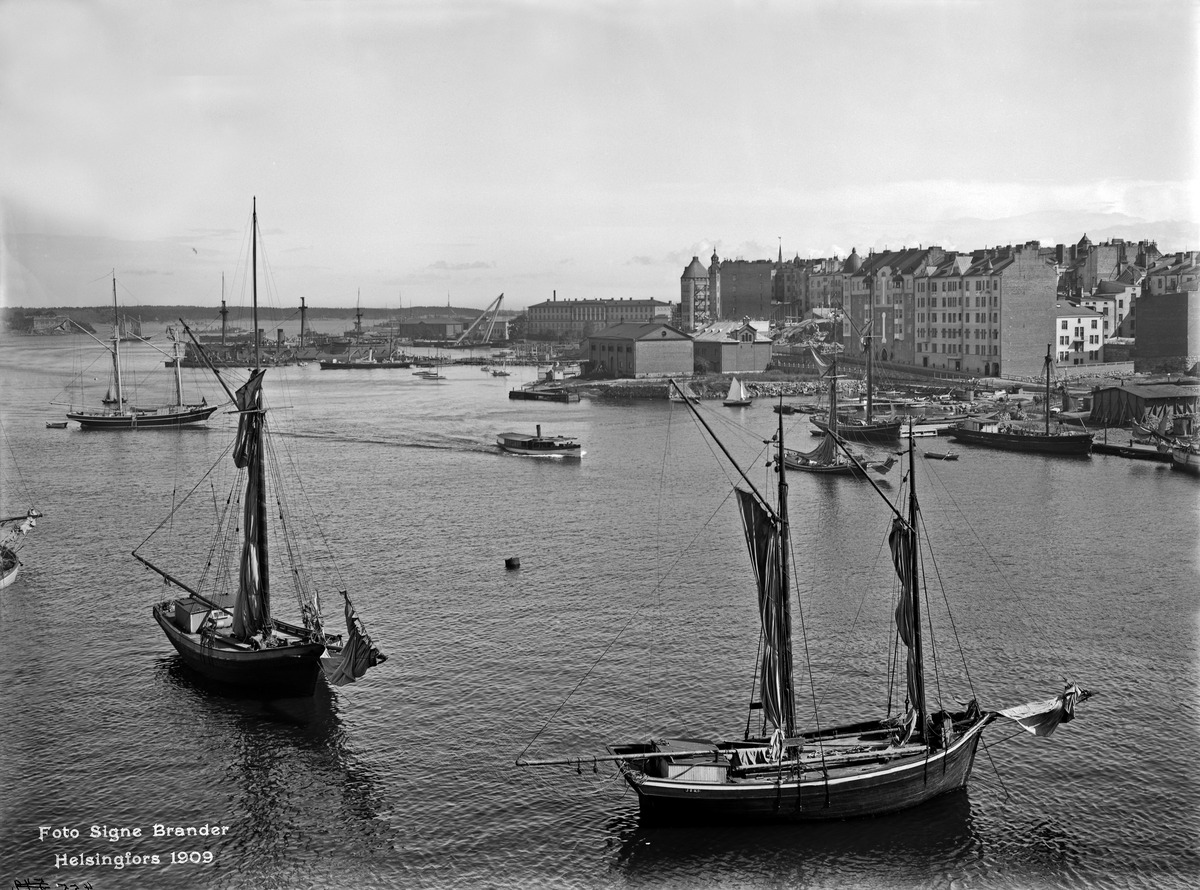
Pohjoissatama
sisällön kuvaus: Pohjoissatama.  Kuvattu Pohjoisranta 2:sta kaakkoon. mustavalkoinen
Kuvaaja: Brander, Signe, valokuvaaja
Ajankohta: kuvausaika 1909
Paikka: Suomi, Uusimaa, Helsinki, Katajanokka Helsinki
Aiheet: laivat, laiturit, sota-alukset